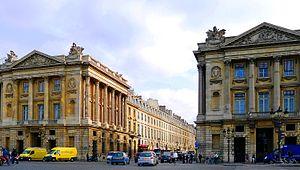
Place de la Concorde, Rue Royale - Paris VIII
L'hôtel de Coislin est un hôtel particulier du XVIIIᵉ siècle, situé dans le 8ᵉ arrondissement de Paris à l'angle de la rue Royale et de la place de la Concorde.
La place de la Concorde, avec 8,64 hectares, est la plus grande place de Paris. Le nom aurait été choisi par le Directoire pour marquer la réconciliation des Français après les excès de la Terreur.
La rue Royale est une voie du 8ᵉ arrondissement de Paris.